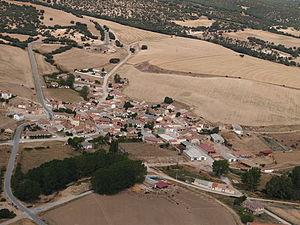
Monterrubio est une commune de la province de Ségovie dans la communauté autonome de Castille-et-León en Espagne.